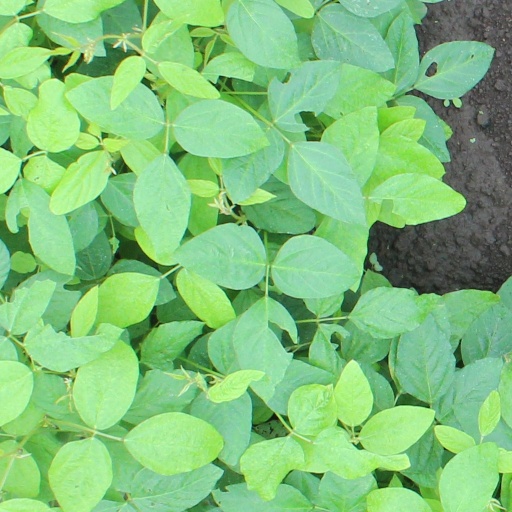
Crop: soybean